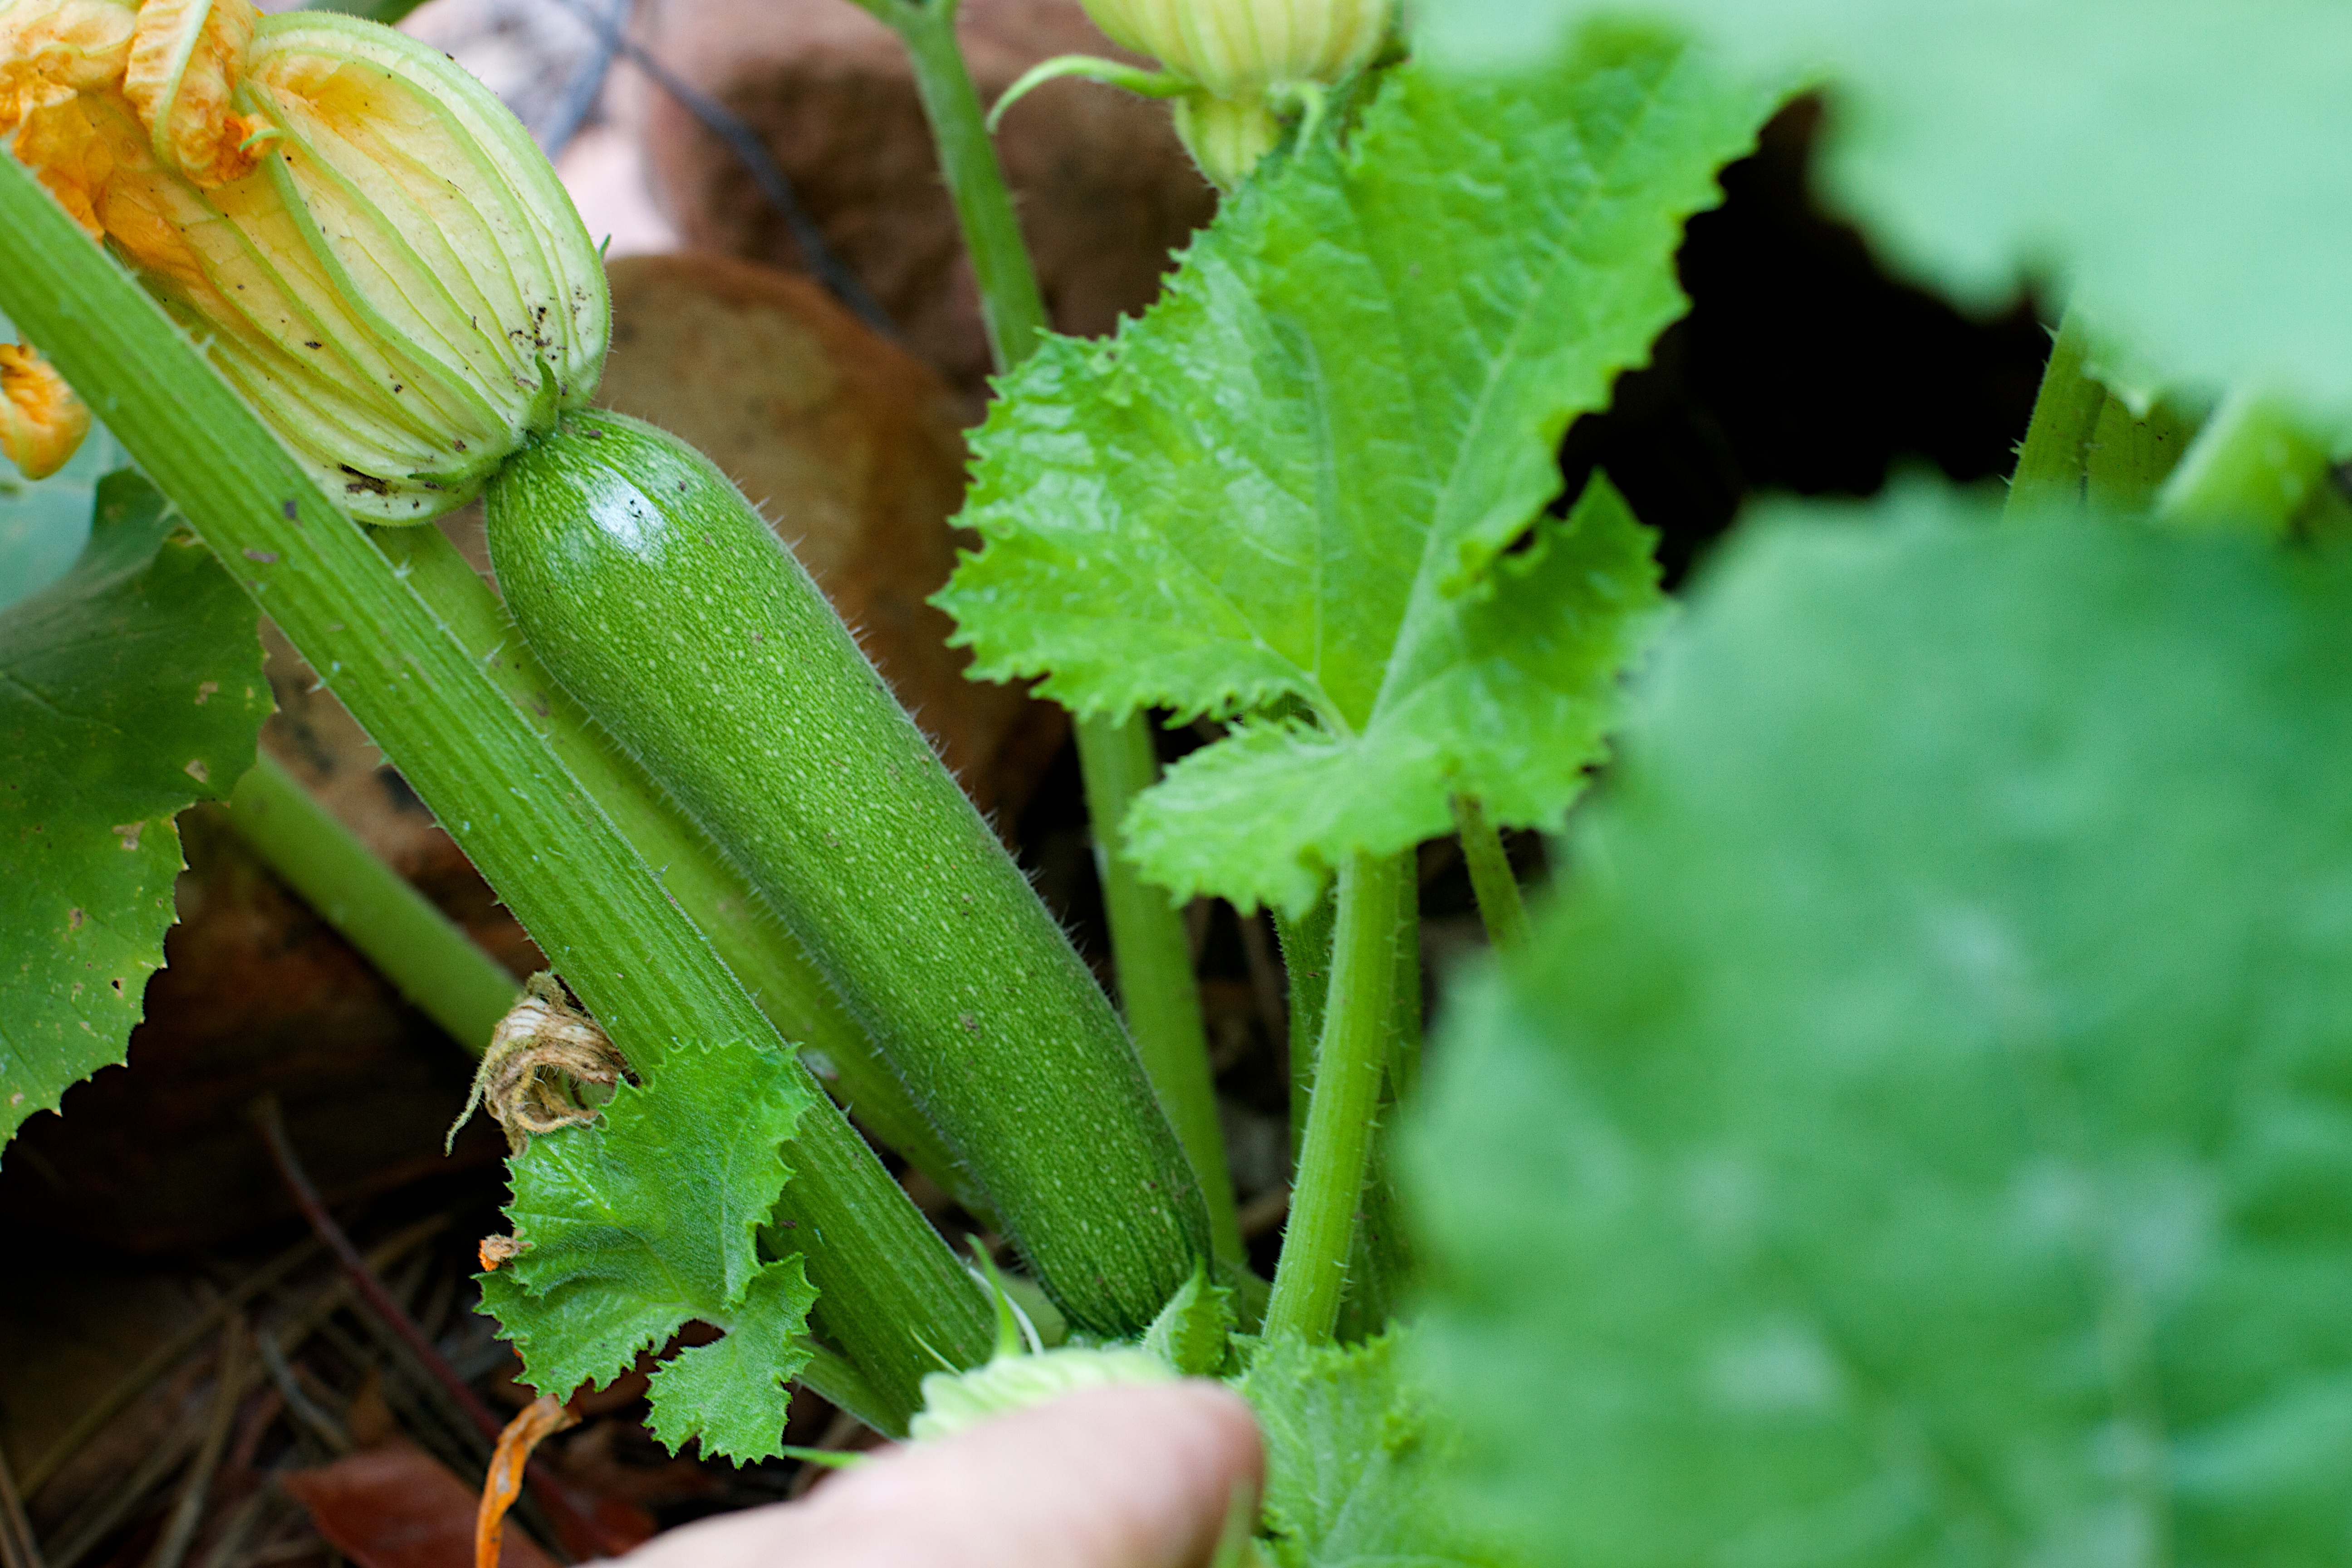
plant, leaf, flower, food, green, produce, vegetable, gourd, cucumber, cucurbita, macro photography, flowering plant, annual plant, plant stem, land plant, cucumber gourd and melon family